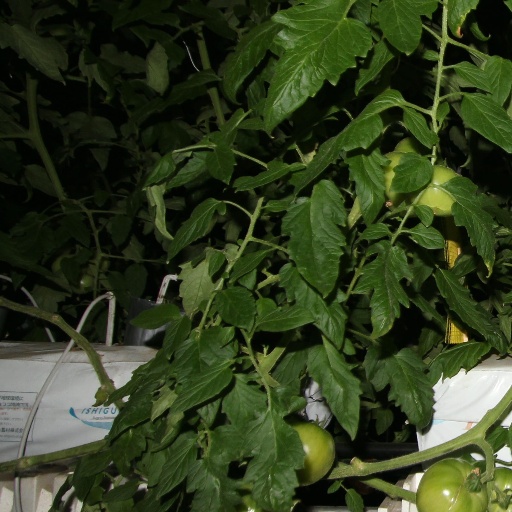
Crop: tomato